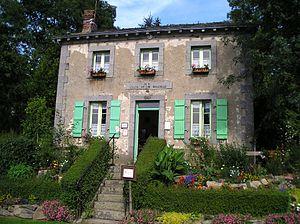
Saint-Baudelle est une commune française, située dans le département de la Mayenne en région Pays de la Loire, peuplée de 1 119 habitants.
La Mayenne est un département français de la région Pays de la Loire. Ses habitants sont les Mayennais et les Mayennaises. L'Insee et la Poste lui attribuent le code 53. Son chef-lieu est Laval.